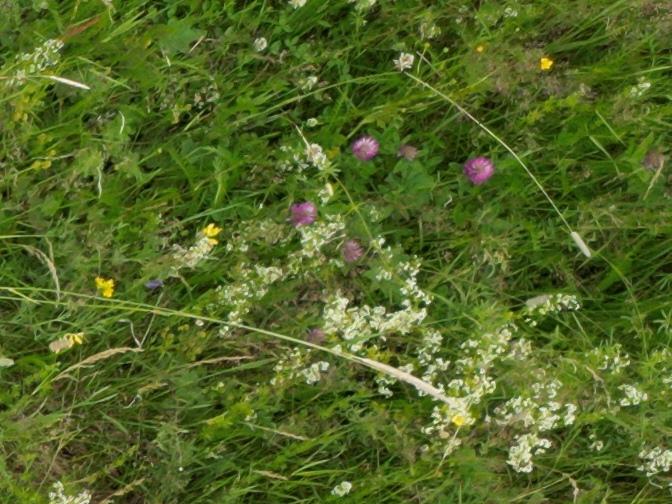
Flowers visible: yarrow flowers, yarrow flowers, yarrow flowers, yarrow flowers